Sin-Eater (character)

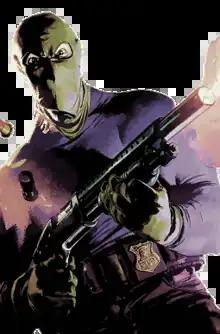
The Sin-Eater, on the cover of "The Amazing Spider-Man" vol. 5, #45 (May 2020).Art by Josemaria Casanovas.

Sin-Eater is a name given to several fictional characters appearing in American comic books published by Marvel Comics. The character usually appears in comics featuring Spider-Man and Ghost Rider.